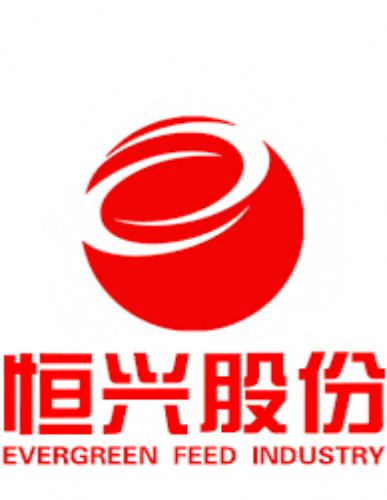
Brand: HY Markets
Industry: Others